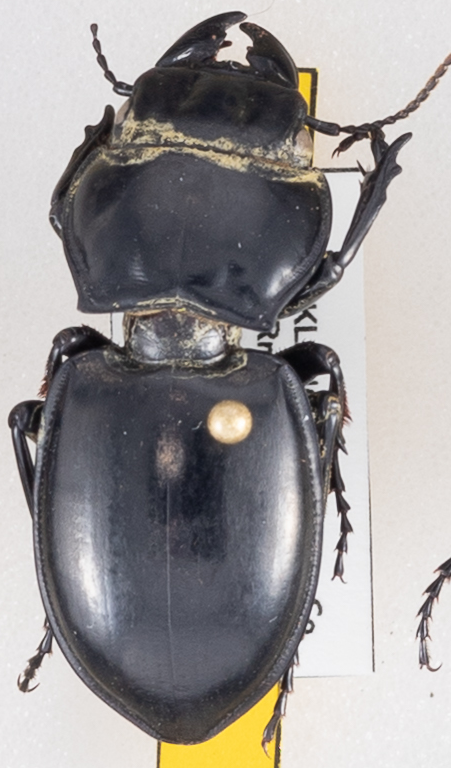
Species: Pasimachus californicus
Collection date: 2021-08-11
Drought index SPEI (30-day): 1.382
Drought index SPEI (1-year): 0.47
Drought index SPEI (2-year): -0.146